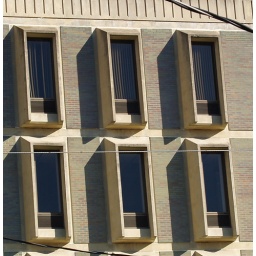
From an office building near the capital complex.